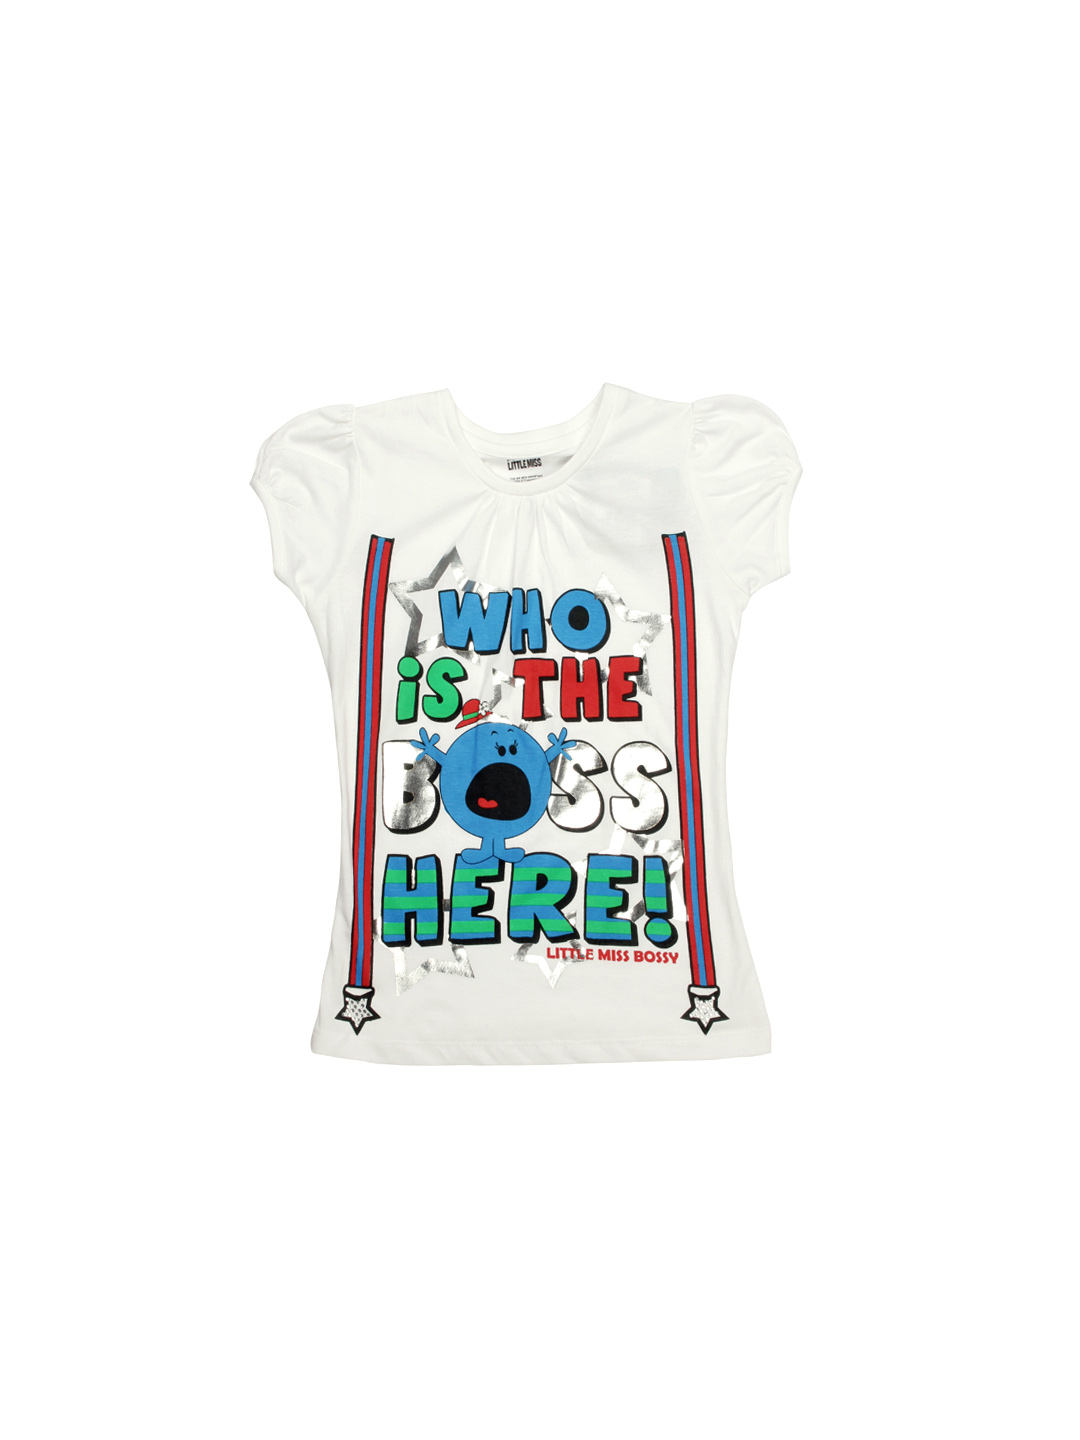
Mr. Men Little Miss Girls White Top
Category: Apparel / Topwear / Tops
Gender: Girls
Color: White
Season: Summer 2012
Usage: Casual